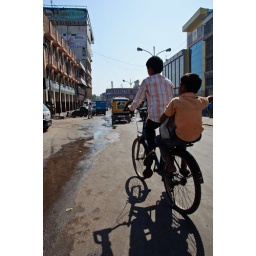
Two boys riding down the street in Jodhpur